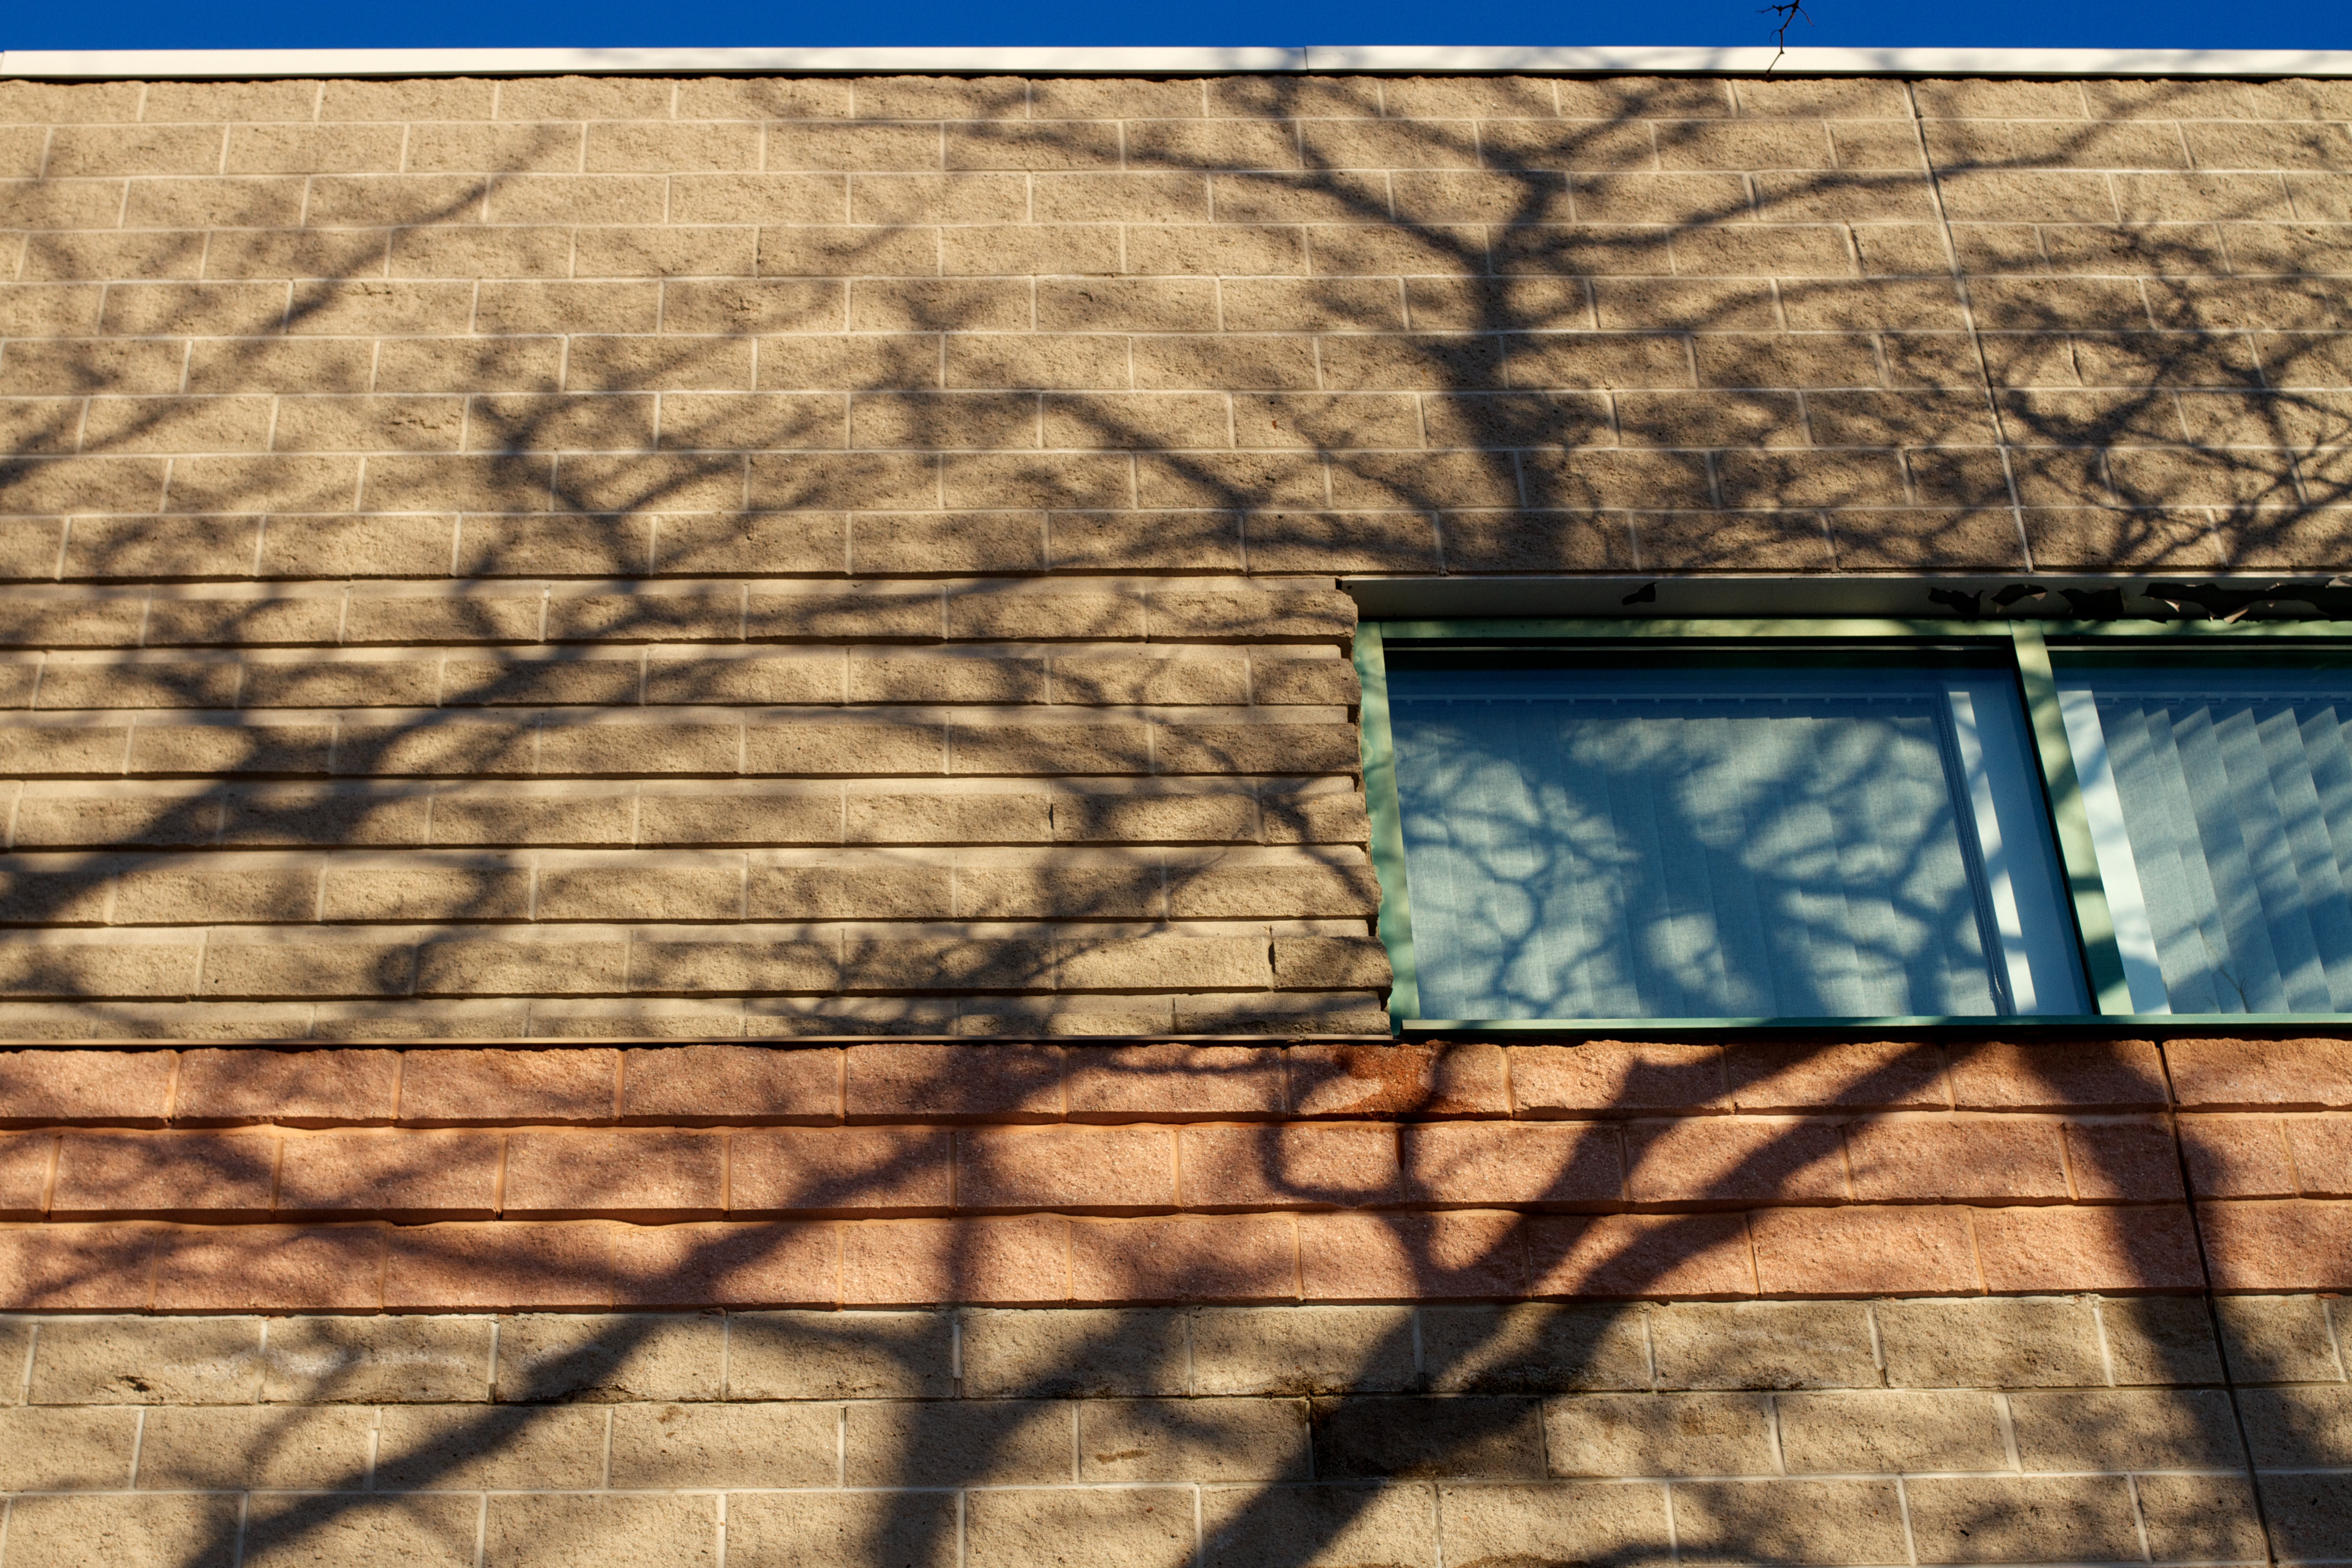
tree, wood, texture, window, wall, reflection, color, shadow, soil, blue, design, shape